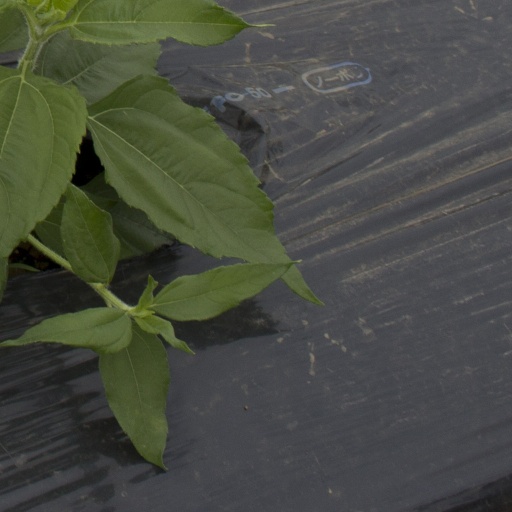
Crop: Jerusalem artichoke